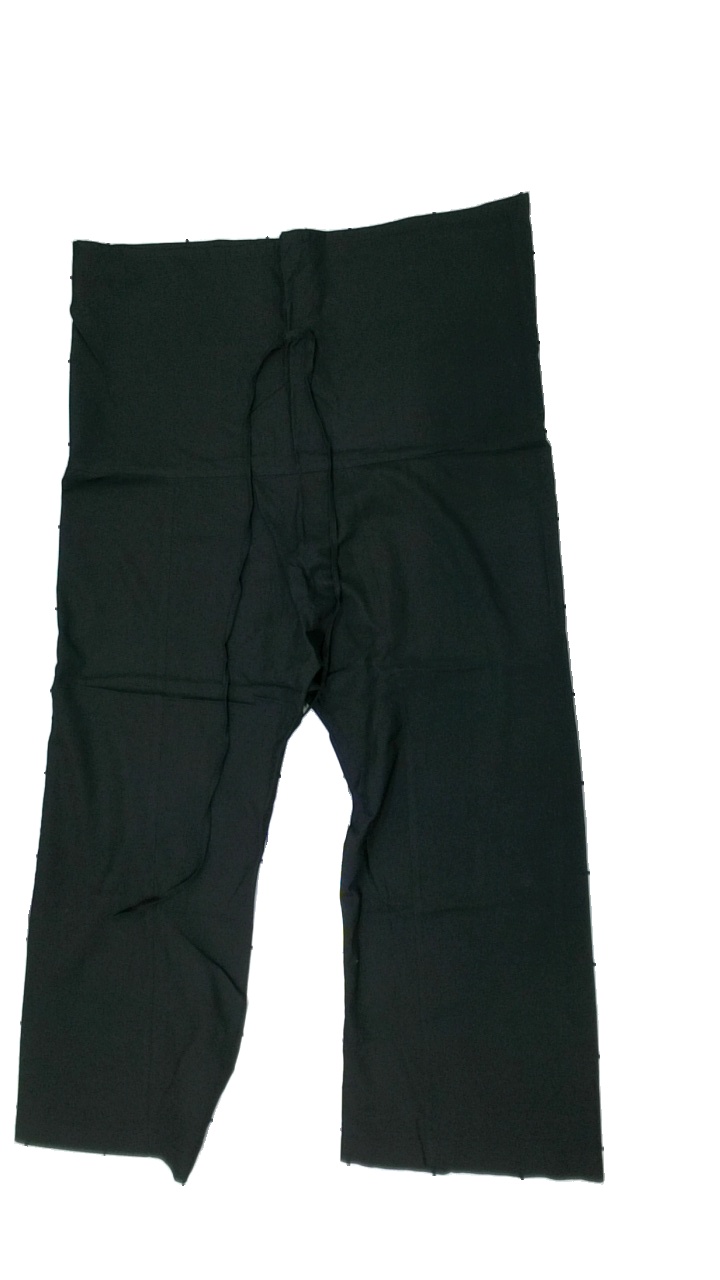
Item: Trousers (Ladies)
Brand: Missing
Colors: Black
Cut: Regular, Oversize
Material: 100% cotton
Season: All
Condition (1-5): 3
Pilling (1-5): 4
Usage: Reuse
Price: <50